Tubeufia

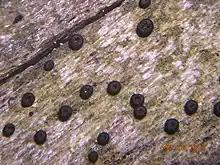
Tibeufia roraimensis

Tubeufia is a genus in the Tubeufiaceae family of fungi.